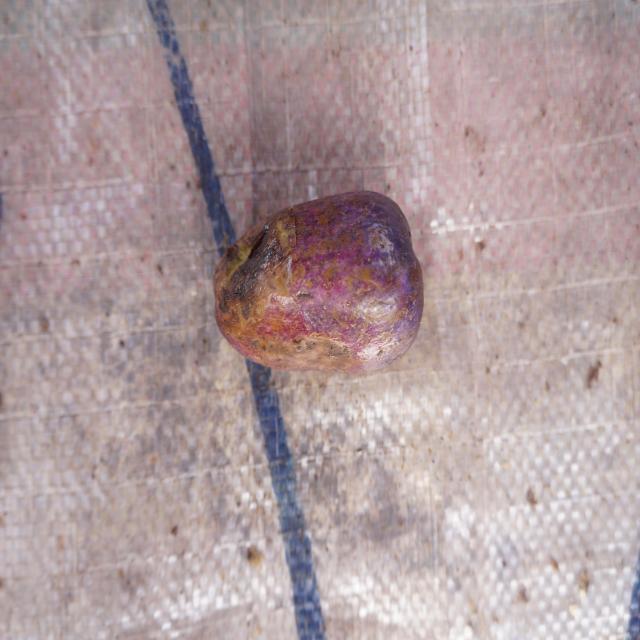
Plum grade: rotten